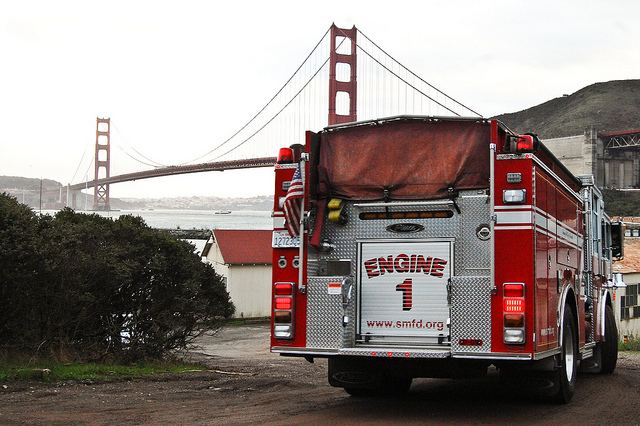
user: Given an image and a question. Answer the question in a short answer. Question: What bridge is this in the background? Short Answer:
assistant: golden gate